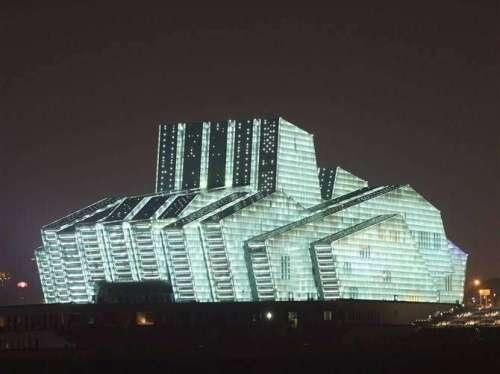
地标名称：重庆大剧院
所在城市：重庆市·江北区